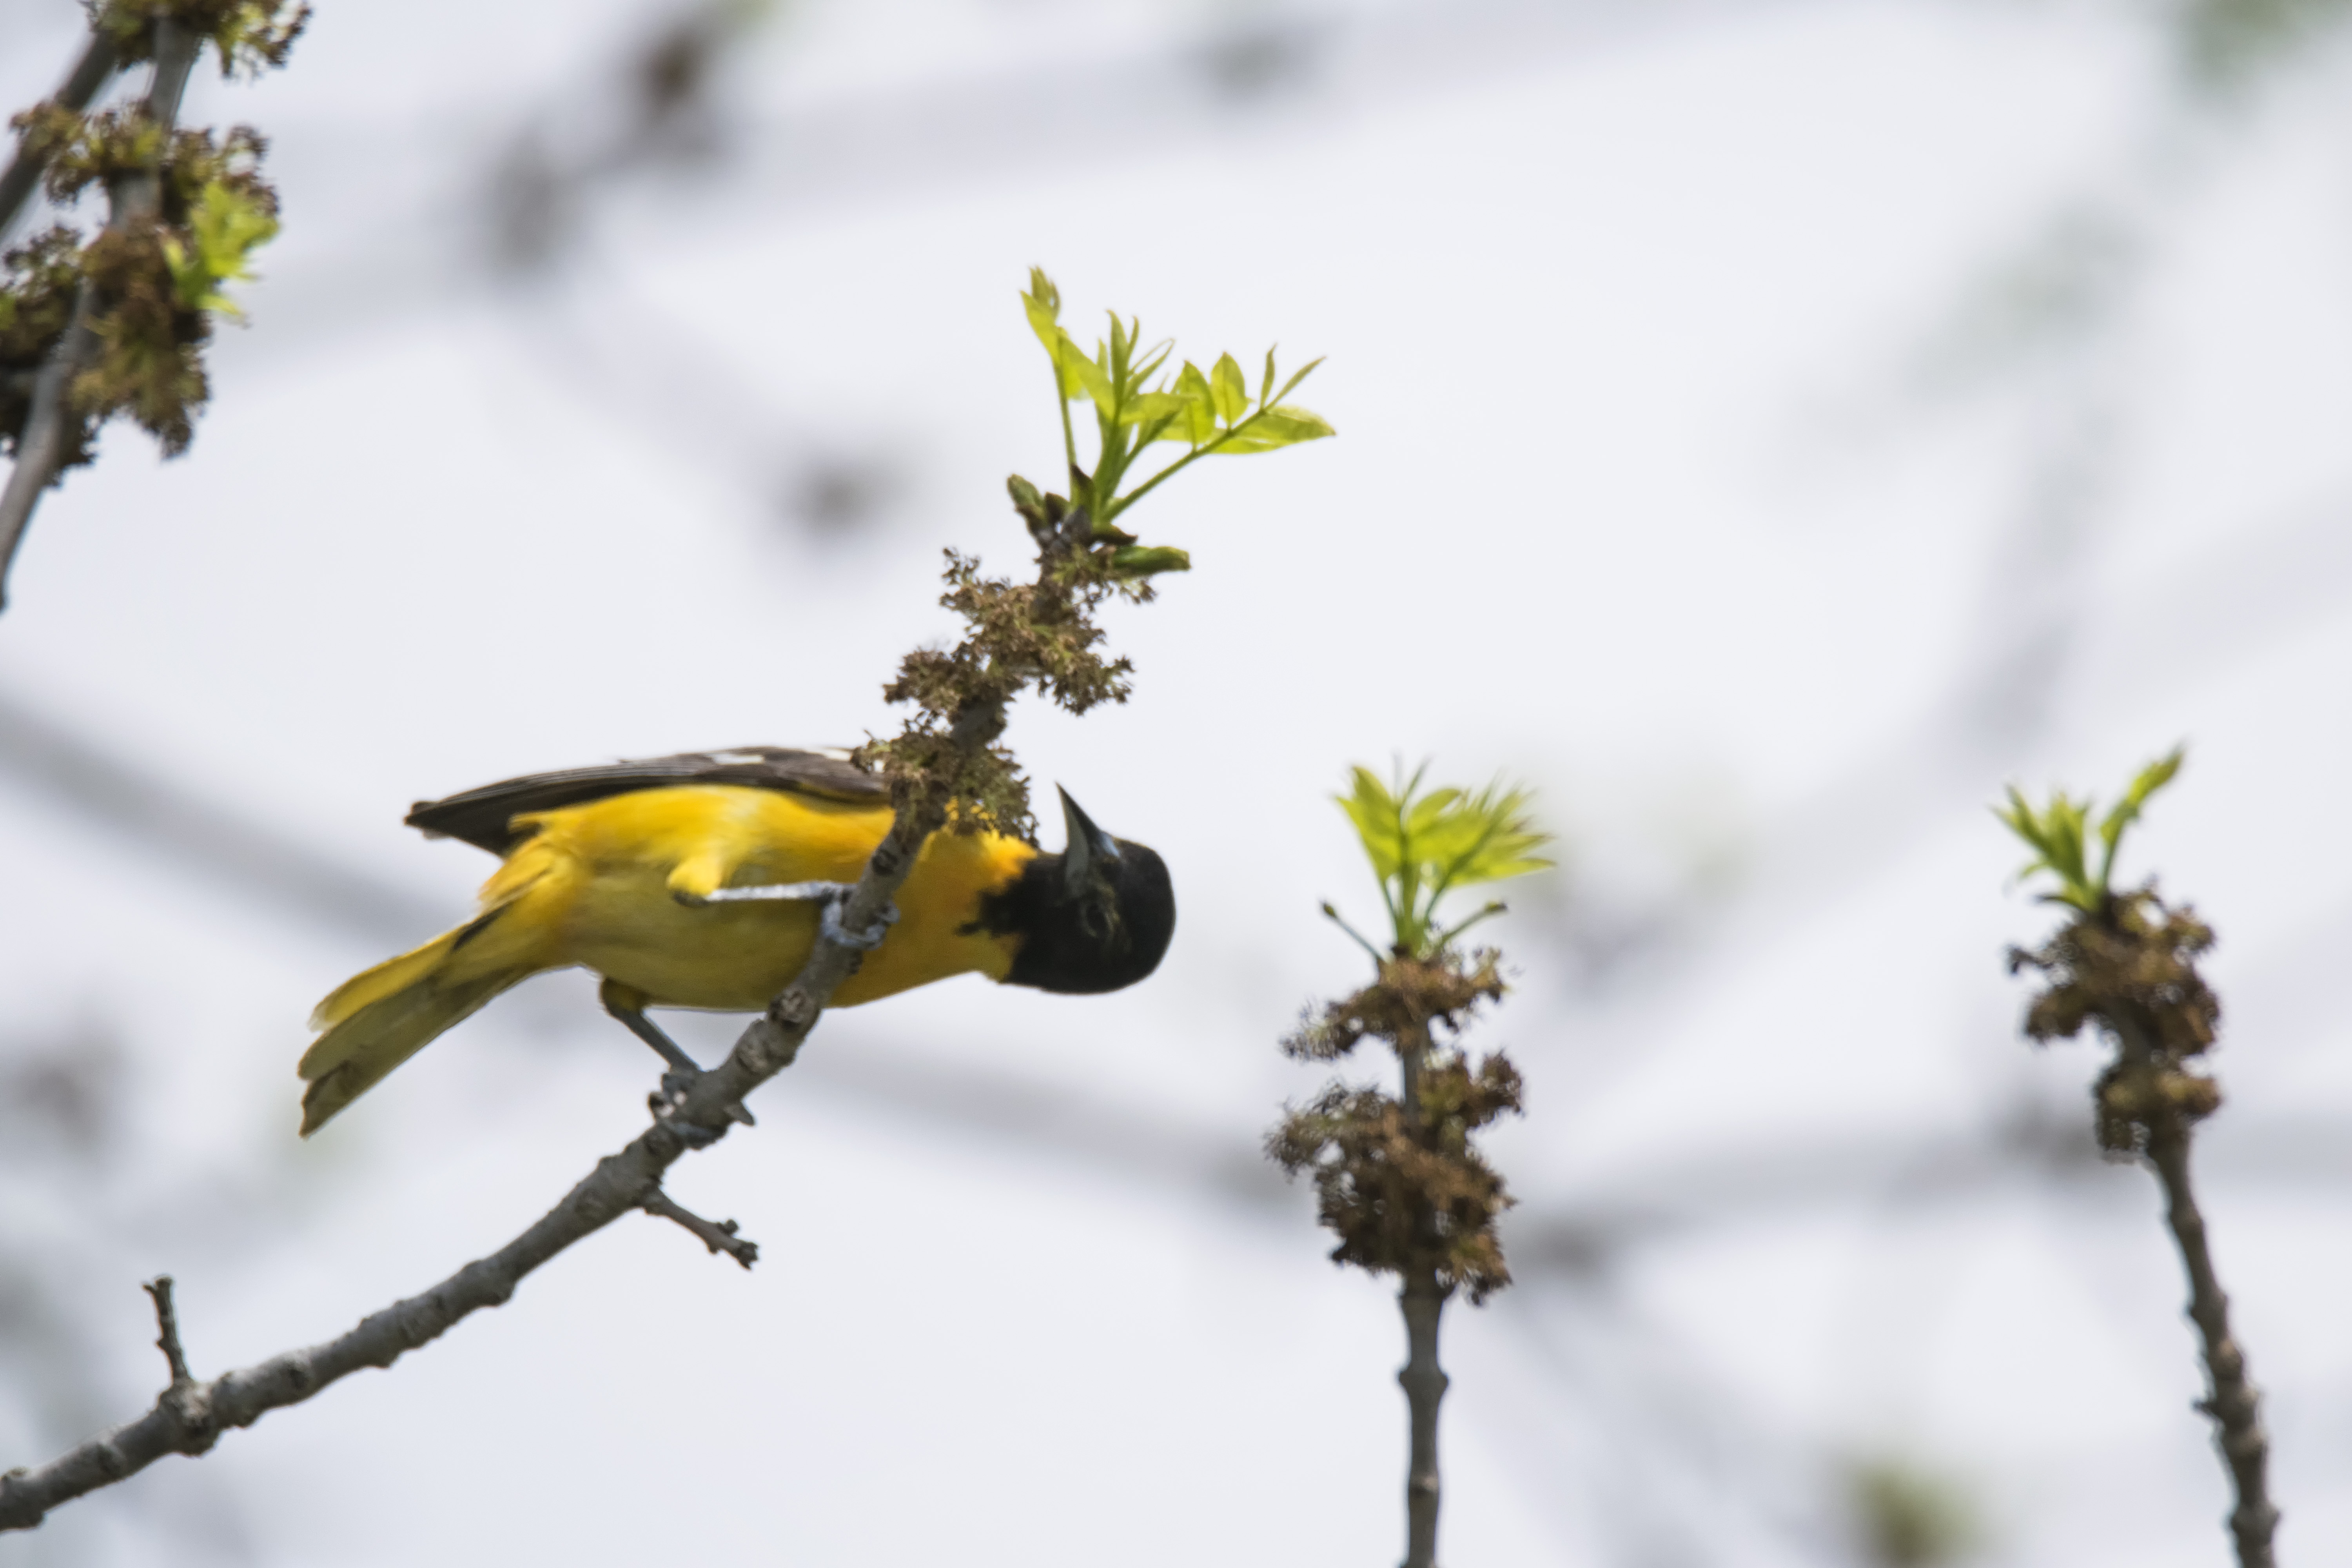
tree, nature, branch, blossom, bird, leaf, flower, wildlife, spring, insect, botany, yellow, flora, fauna, invertebrate, de, canada, bee, quebec, baltimore, sherbrooke, oiseau, oriole, macro photography, perching bird, membrane winged insect